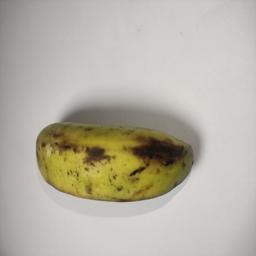
Banana variety: Sagor Kola